Brochøya

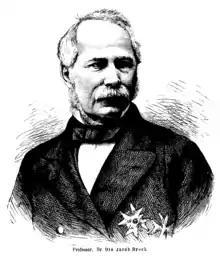
Brochøya is named after Ole Jacob Broch.

Brochøya is located west of Foynøya, is part of Orvin Land and is included in the Nordaust-Svalbard Nature Reserve.